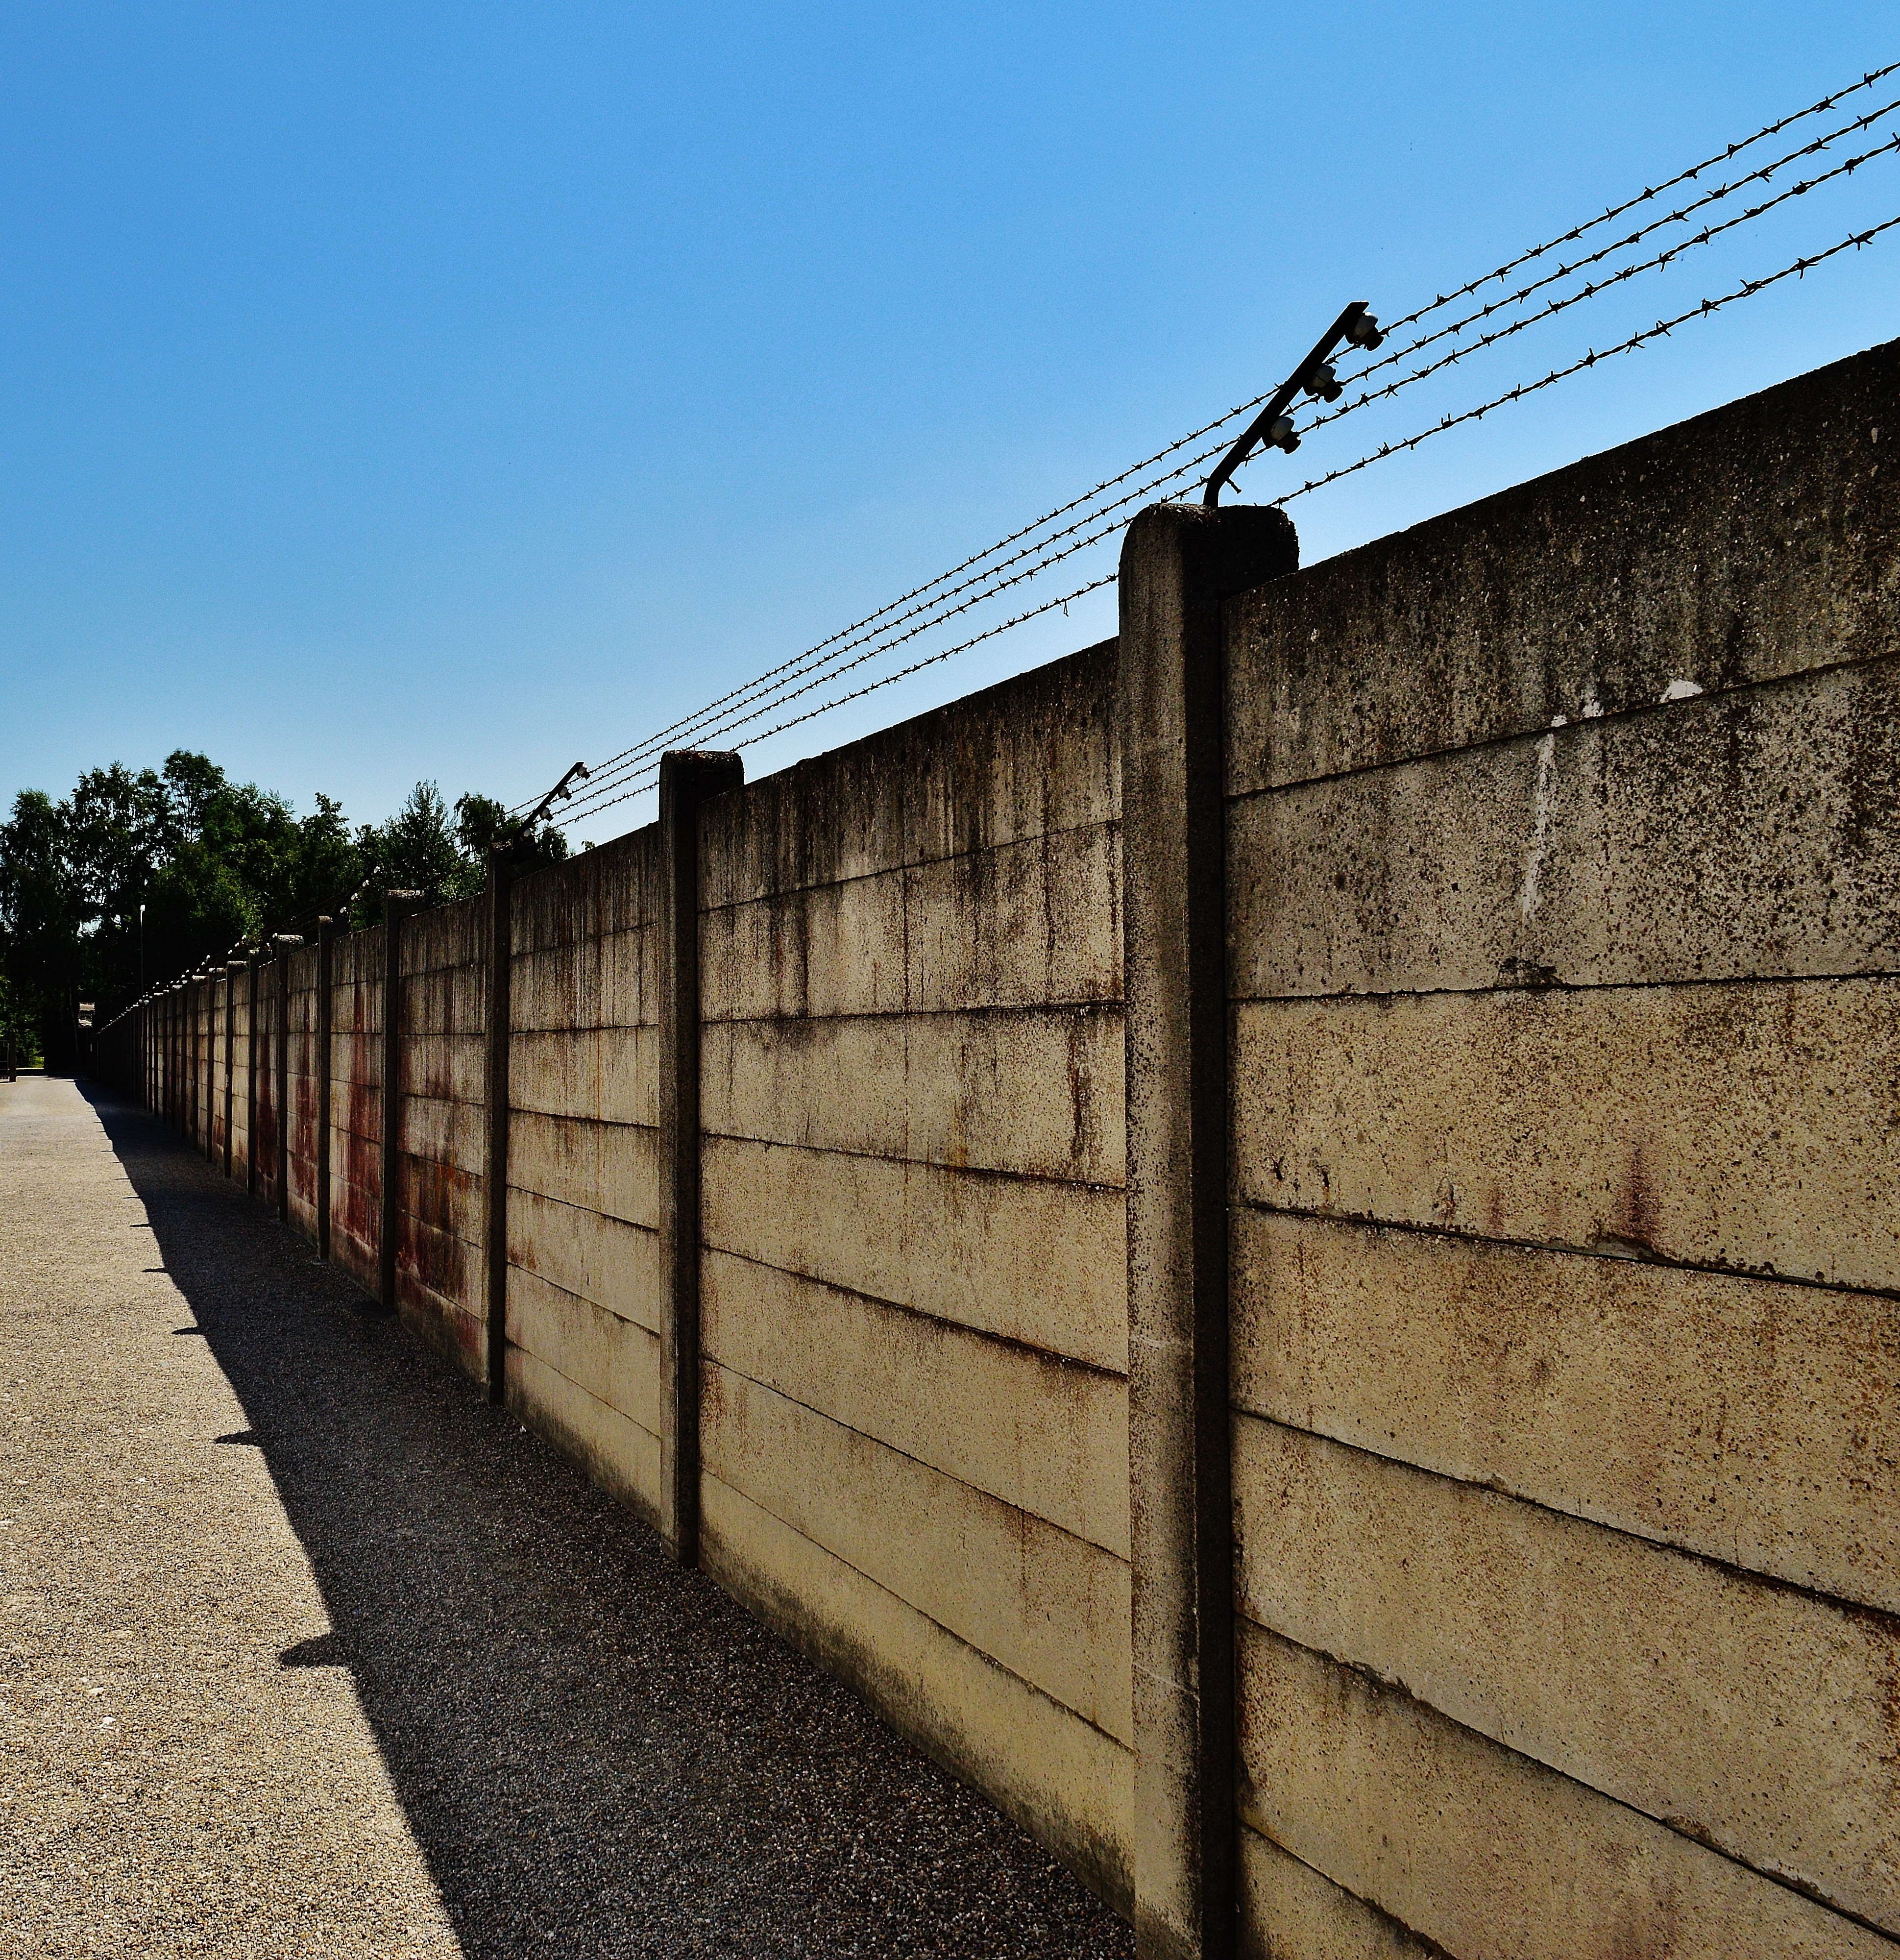
fence, barbed wire, architecture, wood, wall, line, facade, death, brick, memorial, history, crime, bad, cruel, past, dachau, konzentrationslager, kz, terrible, mass murders, urban area, residential area, outdoor structure, home fencing